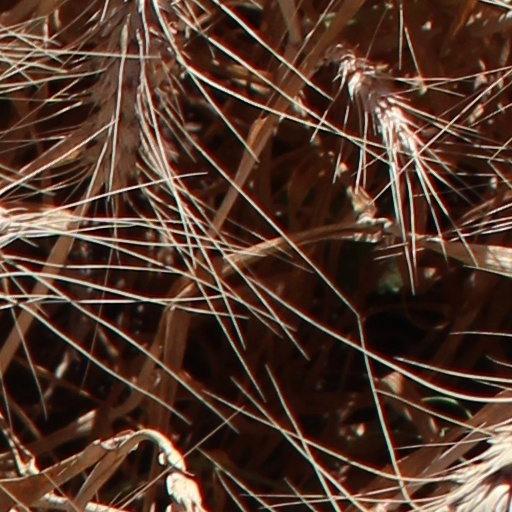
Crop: wheat